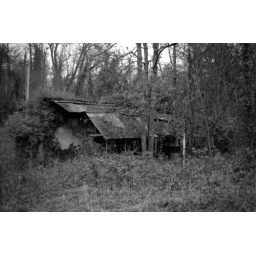
Abandonned houses in the forest